When Lilacs Last in the Dooryard Bloom'd

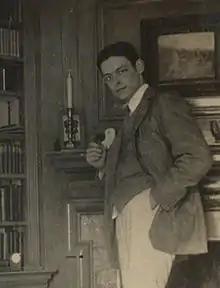
"Portrait of T.S. Eliot in a parlour"

Scholars believe that T. S. Eliot (1888–1965) drew from Whitman's elegy in fashioning his poem "The Waste Land" (1922). In the poem, Eliot prominently mentions lilacs and April in its opening lines, and later passages about "dry grass singing" and "where the hermit-thrush sings in the pine trees". Eliot told author Ford Madox Ford that Whitman and his own lines adorned by lilacs and the hermit thrush were the poems' only "good lines". Cleo McNelly Kearns writes that "Whitman's poem gives us not only motifs and images of "The Waste Land"...but its very tone and pace, the steady andante which makes of both poems a walking meditation."